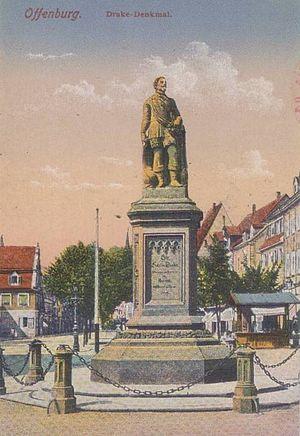
Statue de Sir Francis Drake à Offenbourg
12 000 ans av. J.-C., datation de pommes de terre fossiles sur le site de Monte Verde, probablement consommées par des populations aborigènes.
En Angleterre, on doit à Sir Francis Drake l'importation des premiers tubercules qu'il saisit lors du raid de Cartagène, mené le 9 février 1586 contre les espagnols à Carthagène des Indes.